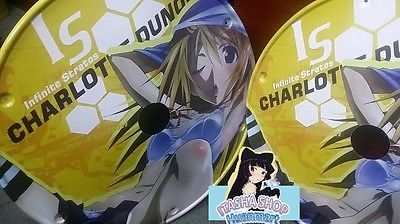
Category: bicycle